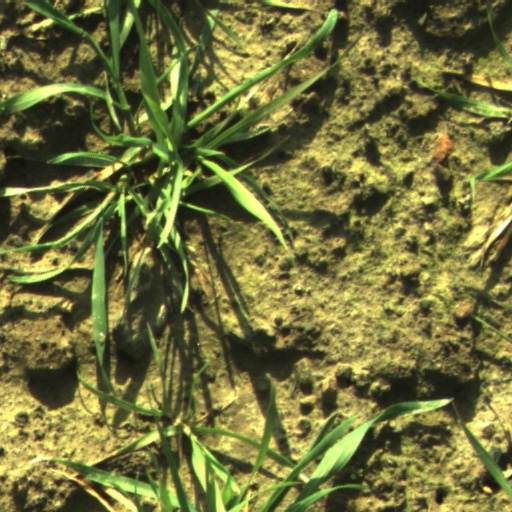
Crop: wheat